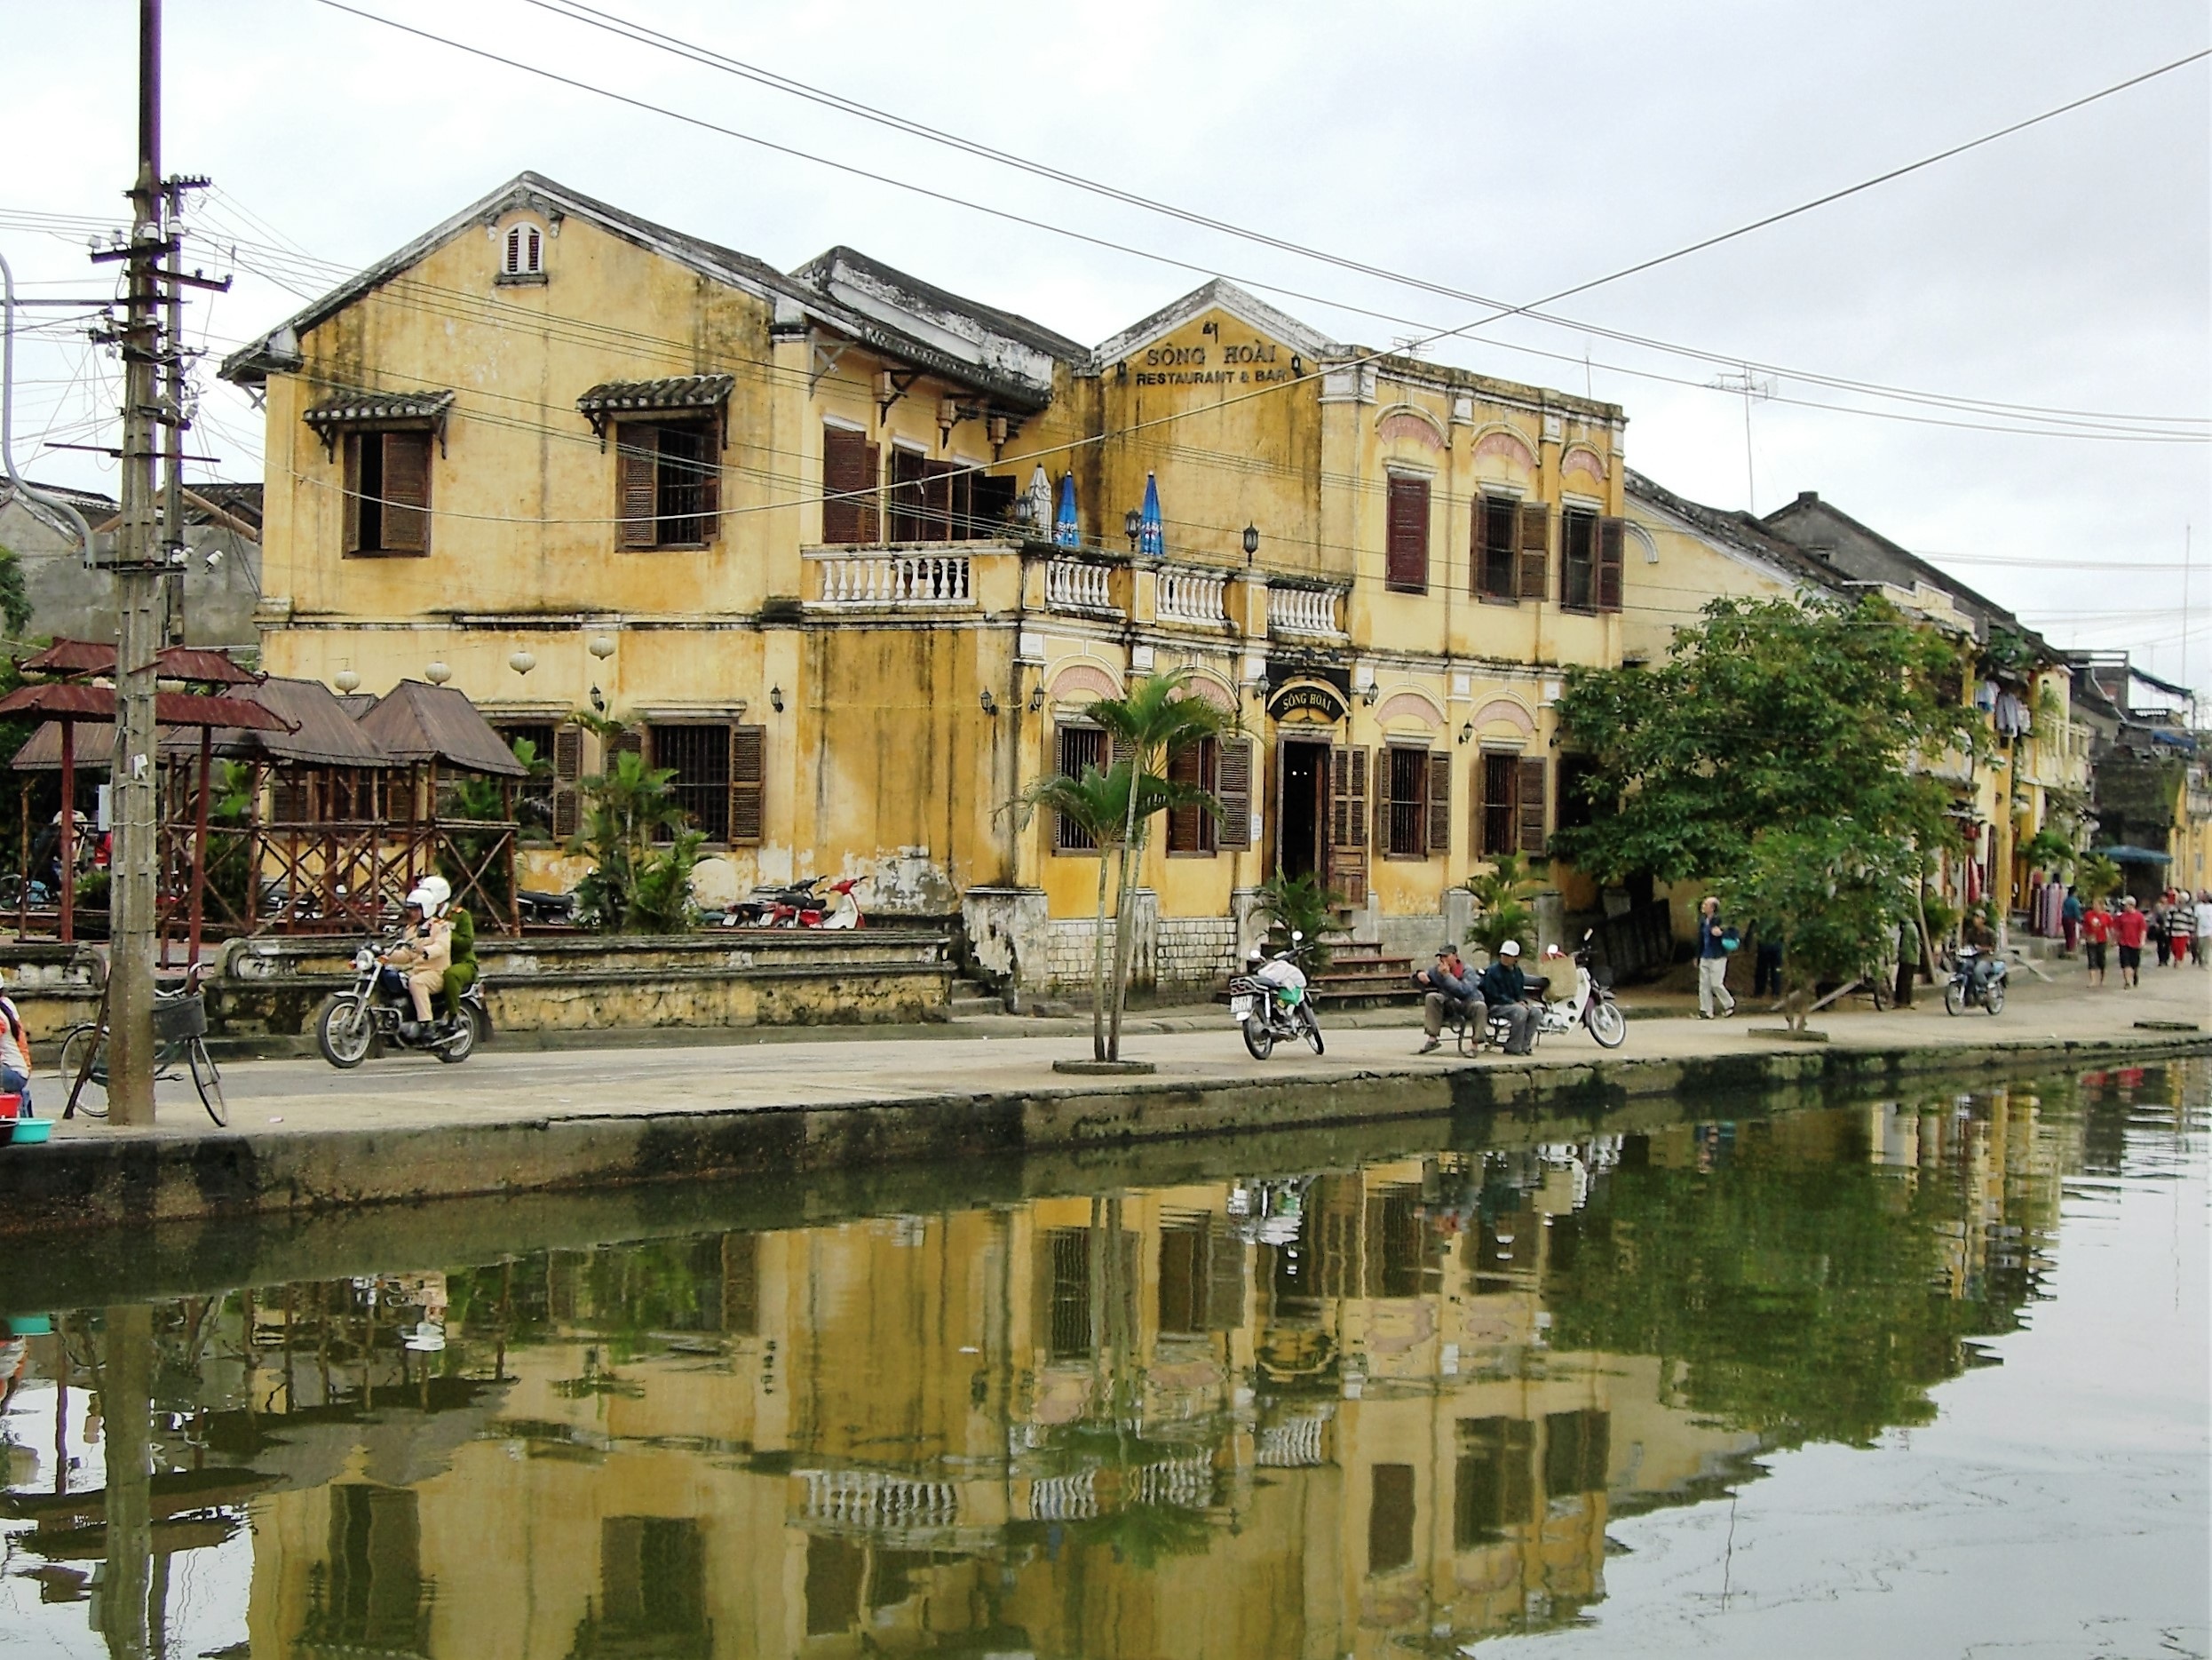
town, river, canal, cityscape, downtown, plaza, waterway, viet nam, town square, neighbourhood, hoi, residential area, human settlement